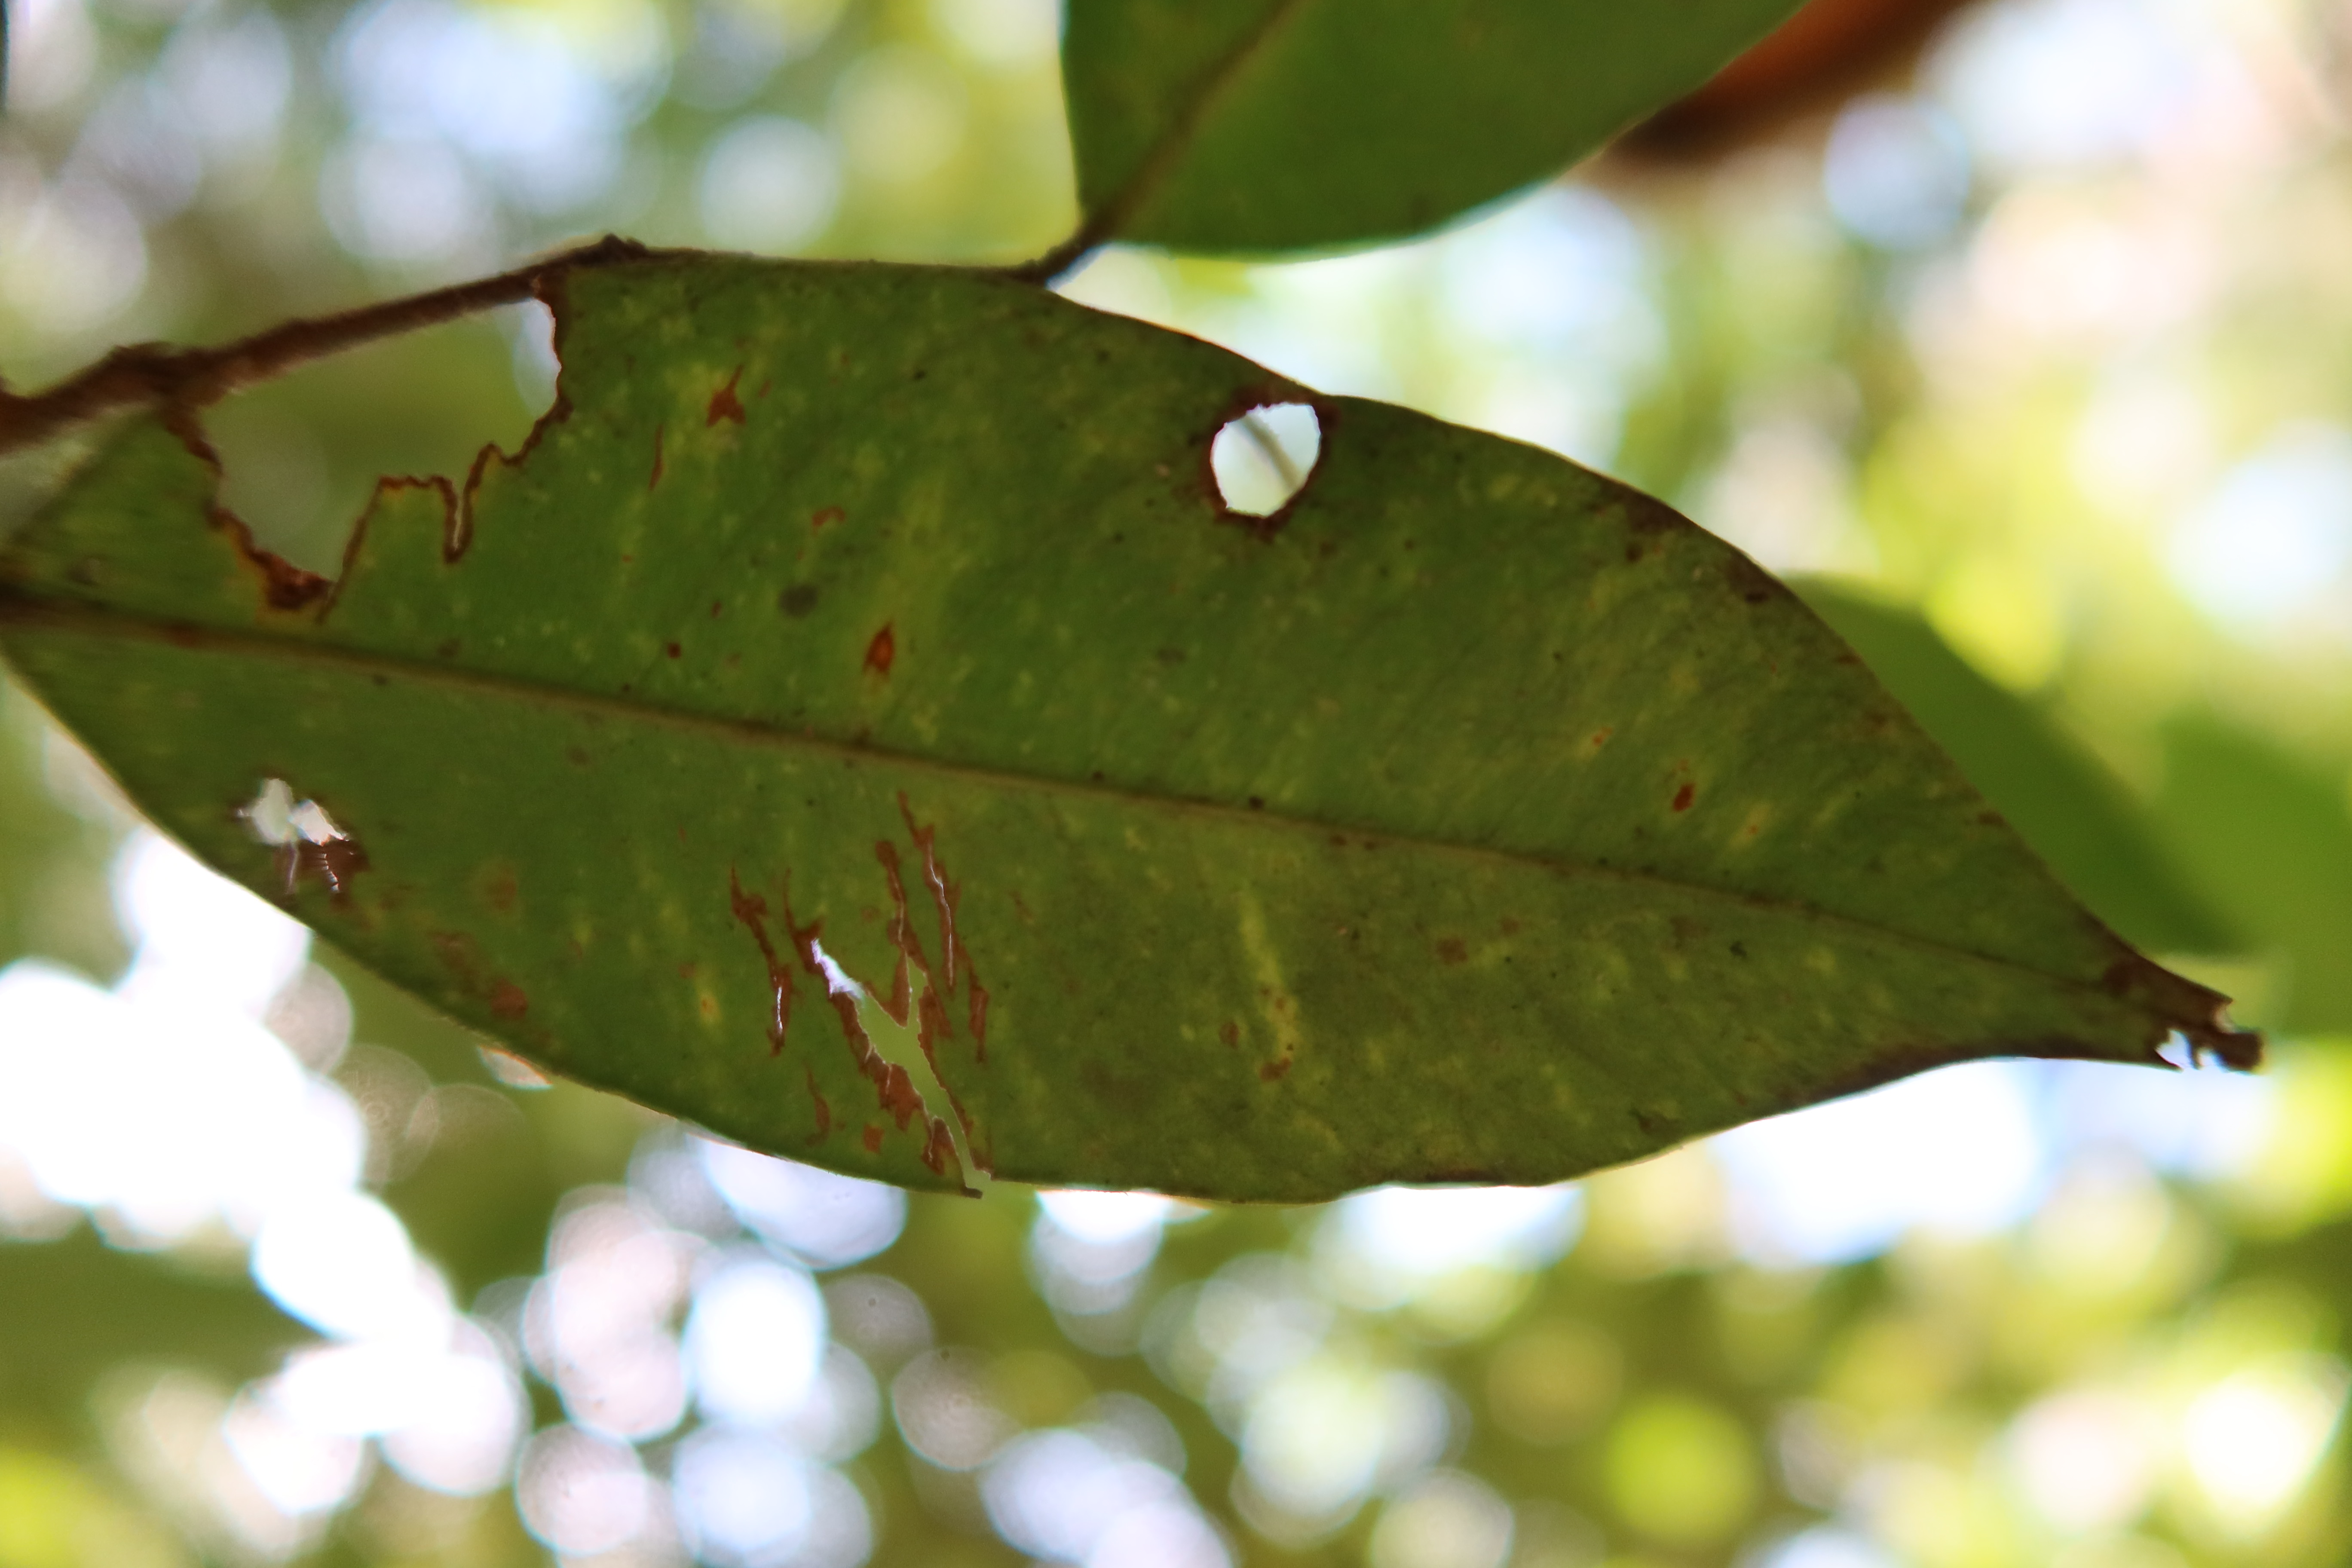
Label: Downy mildew